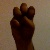
The image shows a hand gesture representing the letter 'E' in Indian Sign Language.